Jean-Michel Folon

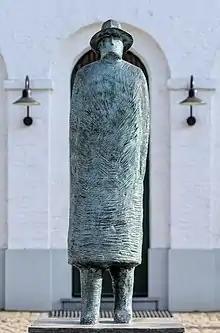
Sculpture exposed outside the Fondation Folon

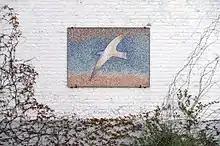
Mosaic exposed outside of the Fondation Folon

The first exhibition of his watercolors was in New York in 1969 in the Lefebre Gallery. One year later he exhibited in Tokyo and in the Il Milione gallery in Milan. He also participated in the XXVth Venice Biennale. In 1973 he joined the selection of Belgian artists in the XXVth São Paulo Biennale, where he was granted the Grand Prize in Painting. Over the years his work concentrated on different techniques, including watercolor, etching, silkscreen, illustrations, mosaics, and stained glass, which showed the diversity of his art. His work "Ein Baum stirbt - Un albero muore", 1974, is by of Lugano. He also designed numerous posters, often for humanitarian causes. Around 1988 he created his first sculptures made out of wood. He then moved on to creating sculptures in clay, plaster, bronze and marble, while continuing to paint.